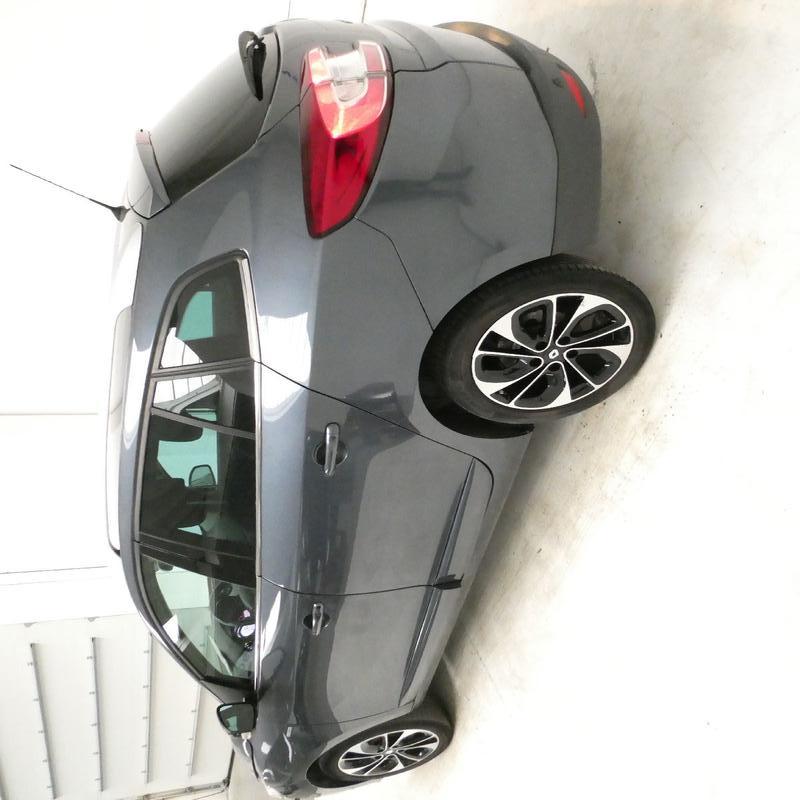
Aucun dommage détecté.
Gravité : aucun